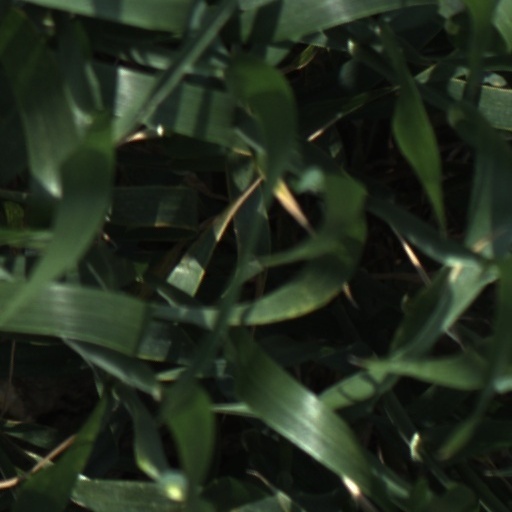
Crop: wheat